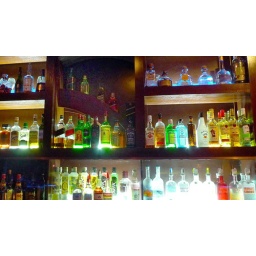
bottles by the bar